List of Liberty ships (A)

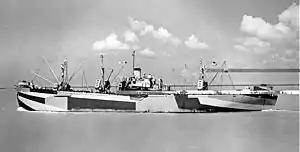
USS "Arkab"

was built by Southeastern Shipbuilding Corporation. Her keel was laid on 3 May 1943. She was launched on 10 July and delivered on 5 August. Built for the WSA, she was operated under the management of South Atlantic Steamship Line. To the French Government in 1946 and renamed "Caen". Operated under the management of Société Navigation Caennaise. She collided with a floating wreck in the Atlantic Ocean off Cape May, United States on 18 October 1949 and lost her propeller. was sent to her assistance. "Campbell" took "Caen" in tow, but the tow line subsequently broke. Sold in 1961 to ZIM-Israel Navigation Co., Haifa, Israel and renamed "Fenice". New diesel engine fitted at Nantes, France by Ateliers et Chantiers de Bretagne. Sold in 1964 to Pagan Steamship Corp., Nassau, Bahamas. Reflagged to the United Kingdom. Sold in 1967 to Marcalibre Compania Navigation, Panama. Operated under the management of Pateras Bros. Sold in 1970 to Arendal Shipping Co., Cyprus and renamed "Arendal", remaining under the same management. Scrapped at Bilbao, Spain in May 1972.